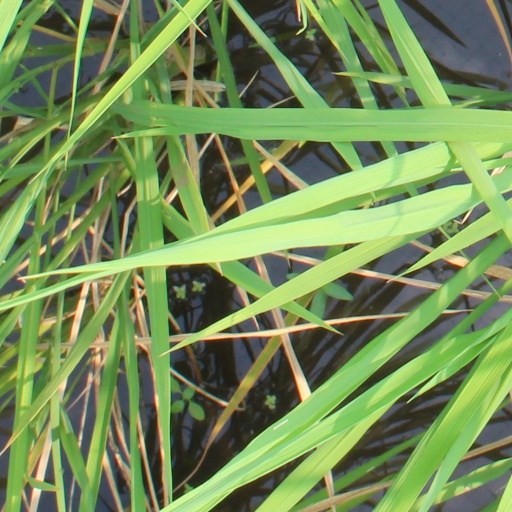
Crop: rice